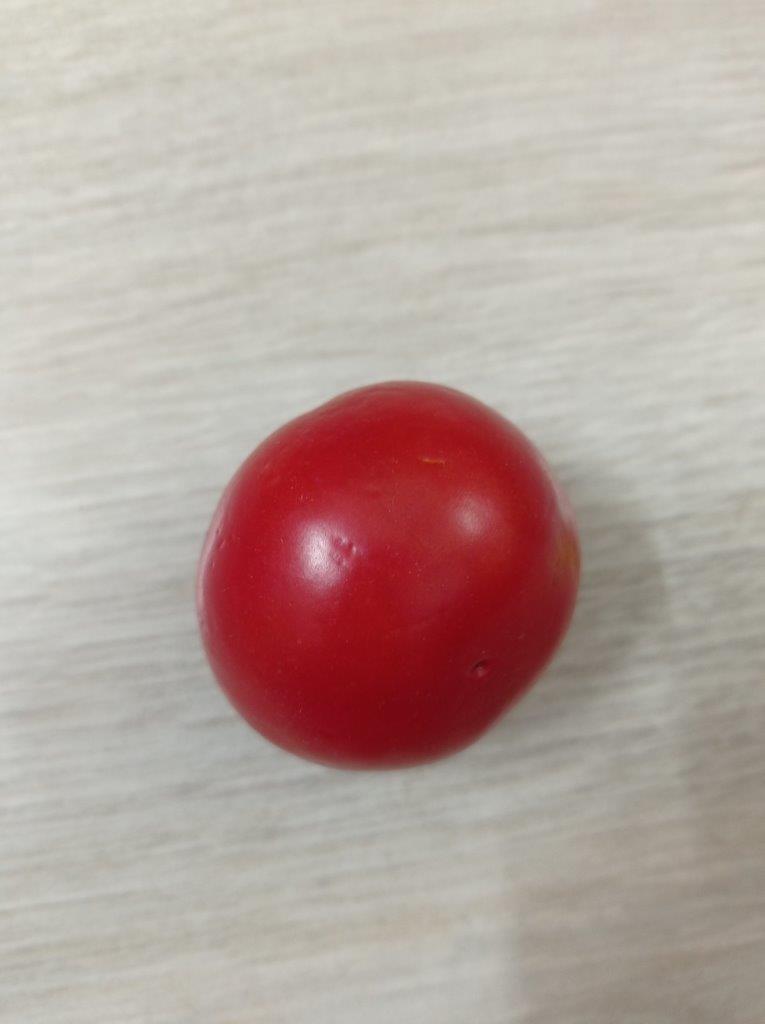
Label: Fresh